Theodore F. Payne House

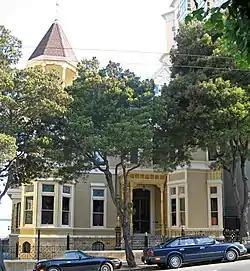

The Theodore F. Payne House, also known as the Payne Mansion, is a Victorian house in the Lower Pacific Heights neighborhood of San Francisco, California, United States. Built in 1881 and designed by William Curlett in a mix of Stick, Eastlake, and Queen Anne styles, it survived the 1906 San Francisco earthquake and was listed on the National Register of Historic Places in 1980. It has been adapted to house a hotel and a restaurant.